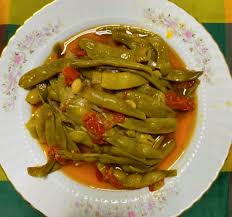
Label: green_runner_beans